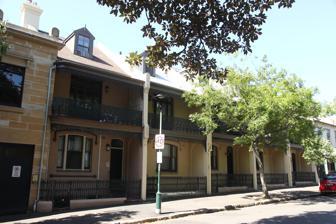
Building: 36-38 Argyle Place, Millers Point
Country: Australia
Year built: 1890
Historic site in New South Wales, Australia 36–38 Argyle Place, Millers Point 36–38 Argyle Place, located at left, pictured in 2019. Location 36, 38 Argyle Place, Millers Point , City of Sydney , New South Wales , Australia Coordinates 33°51′29″S 151°12′16″E / 33.8580°S 151.2044°E / -33.8580; 151.2044 Built c. 1890 Architectural style(s) Victorian Italianate New South Wales Heritage Register Official name Houses Type State heritage (built) Designated 2 April 1999 Reference no. 878 Type Historic site Location of 36–38 Argyle Place, Millers Point in Sydney Show map of Sydney 36-38 Argyle Place, Millers Point (Australia) Show map of Australia 36–38 Argyle Place, Millers Point are a row of heritage-listed terrace houses located at 36–38 Argyle Place, in the inner city Sydney suburb of Millers Point in the City of Sydney local government area of New South Wales , Australia. The property was added to the New South Wales State Heritage Register on 2 April 1999. History Millers Point is one of the earliest areas of European settlement in Australia, and a focus for maritime activities. Argyle Place, a primitive version of a London Square, was commenced by Governor Macquarie but not fully formed until after quarrying of the adjacent rock face had ceased in about 1865. The 1900 Resumption Plan indicates this terrace was owned by James Lawler at that time. First tenanted by the NSW Department of Housing in 1982. Description This Victorian Italianate terrace has three units, two one-bedroom and a double bedsit. It has a corrugated iron roof over a first floor verandah . This two-storey building has an asymmetrical facade ; it has a set of three windows in an arch at ground floor with decorative mouldings surrounding and a stone sill under; cast iron balustrades , gates and frieze along verandahs. The first floor has a french door to verandah with side lights and transom lights above. An entrance to the basement is arranged by a narrow stair from the front verandah. Storeys: Three. Construction: Painted stuccoed masonry walls, corrigated galvanised iron roof. Decorative cast iron friezes and balustrades. Painted timber joinery. Style: Victorian Italianate. Orientation: Overlooking Argyle Place. The external condition of the property is good. Modifications and dates External: Dormer windows at front added c. 1910 . Last inspected: 19 February 1995. Heritage listing As at 23 November 2000, these c. 1890 terraces are an important streetscape element facing Argyle Place. It is part of the Millers Point Conservation Area , an intact residential and maritime precinct. It contains residential buildings and civic spaces dating from the 1830s and is an important example of 19th century adaptation of the landscape. 36–38 Argyle Place, Millers Point was listed on the New South Wales State Heritage Register on 2 April 1999. See also Australian residential architectural styles Osborne House , 34 Argyle Place 40–44 Argyle Place References